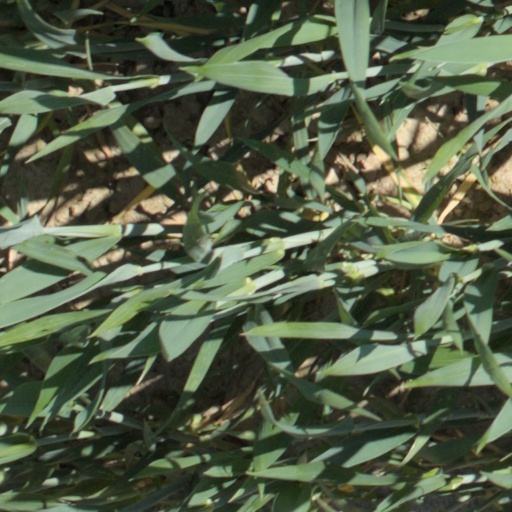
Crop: wheat